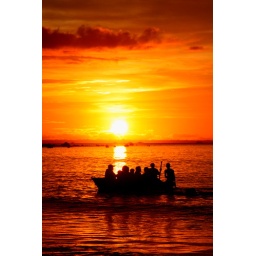
It's in Ujung Kulon National Park, - Indonesia. Visitors using a smaller boat to reach the beach from the boat.